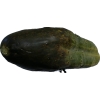
Label: cucumber